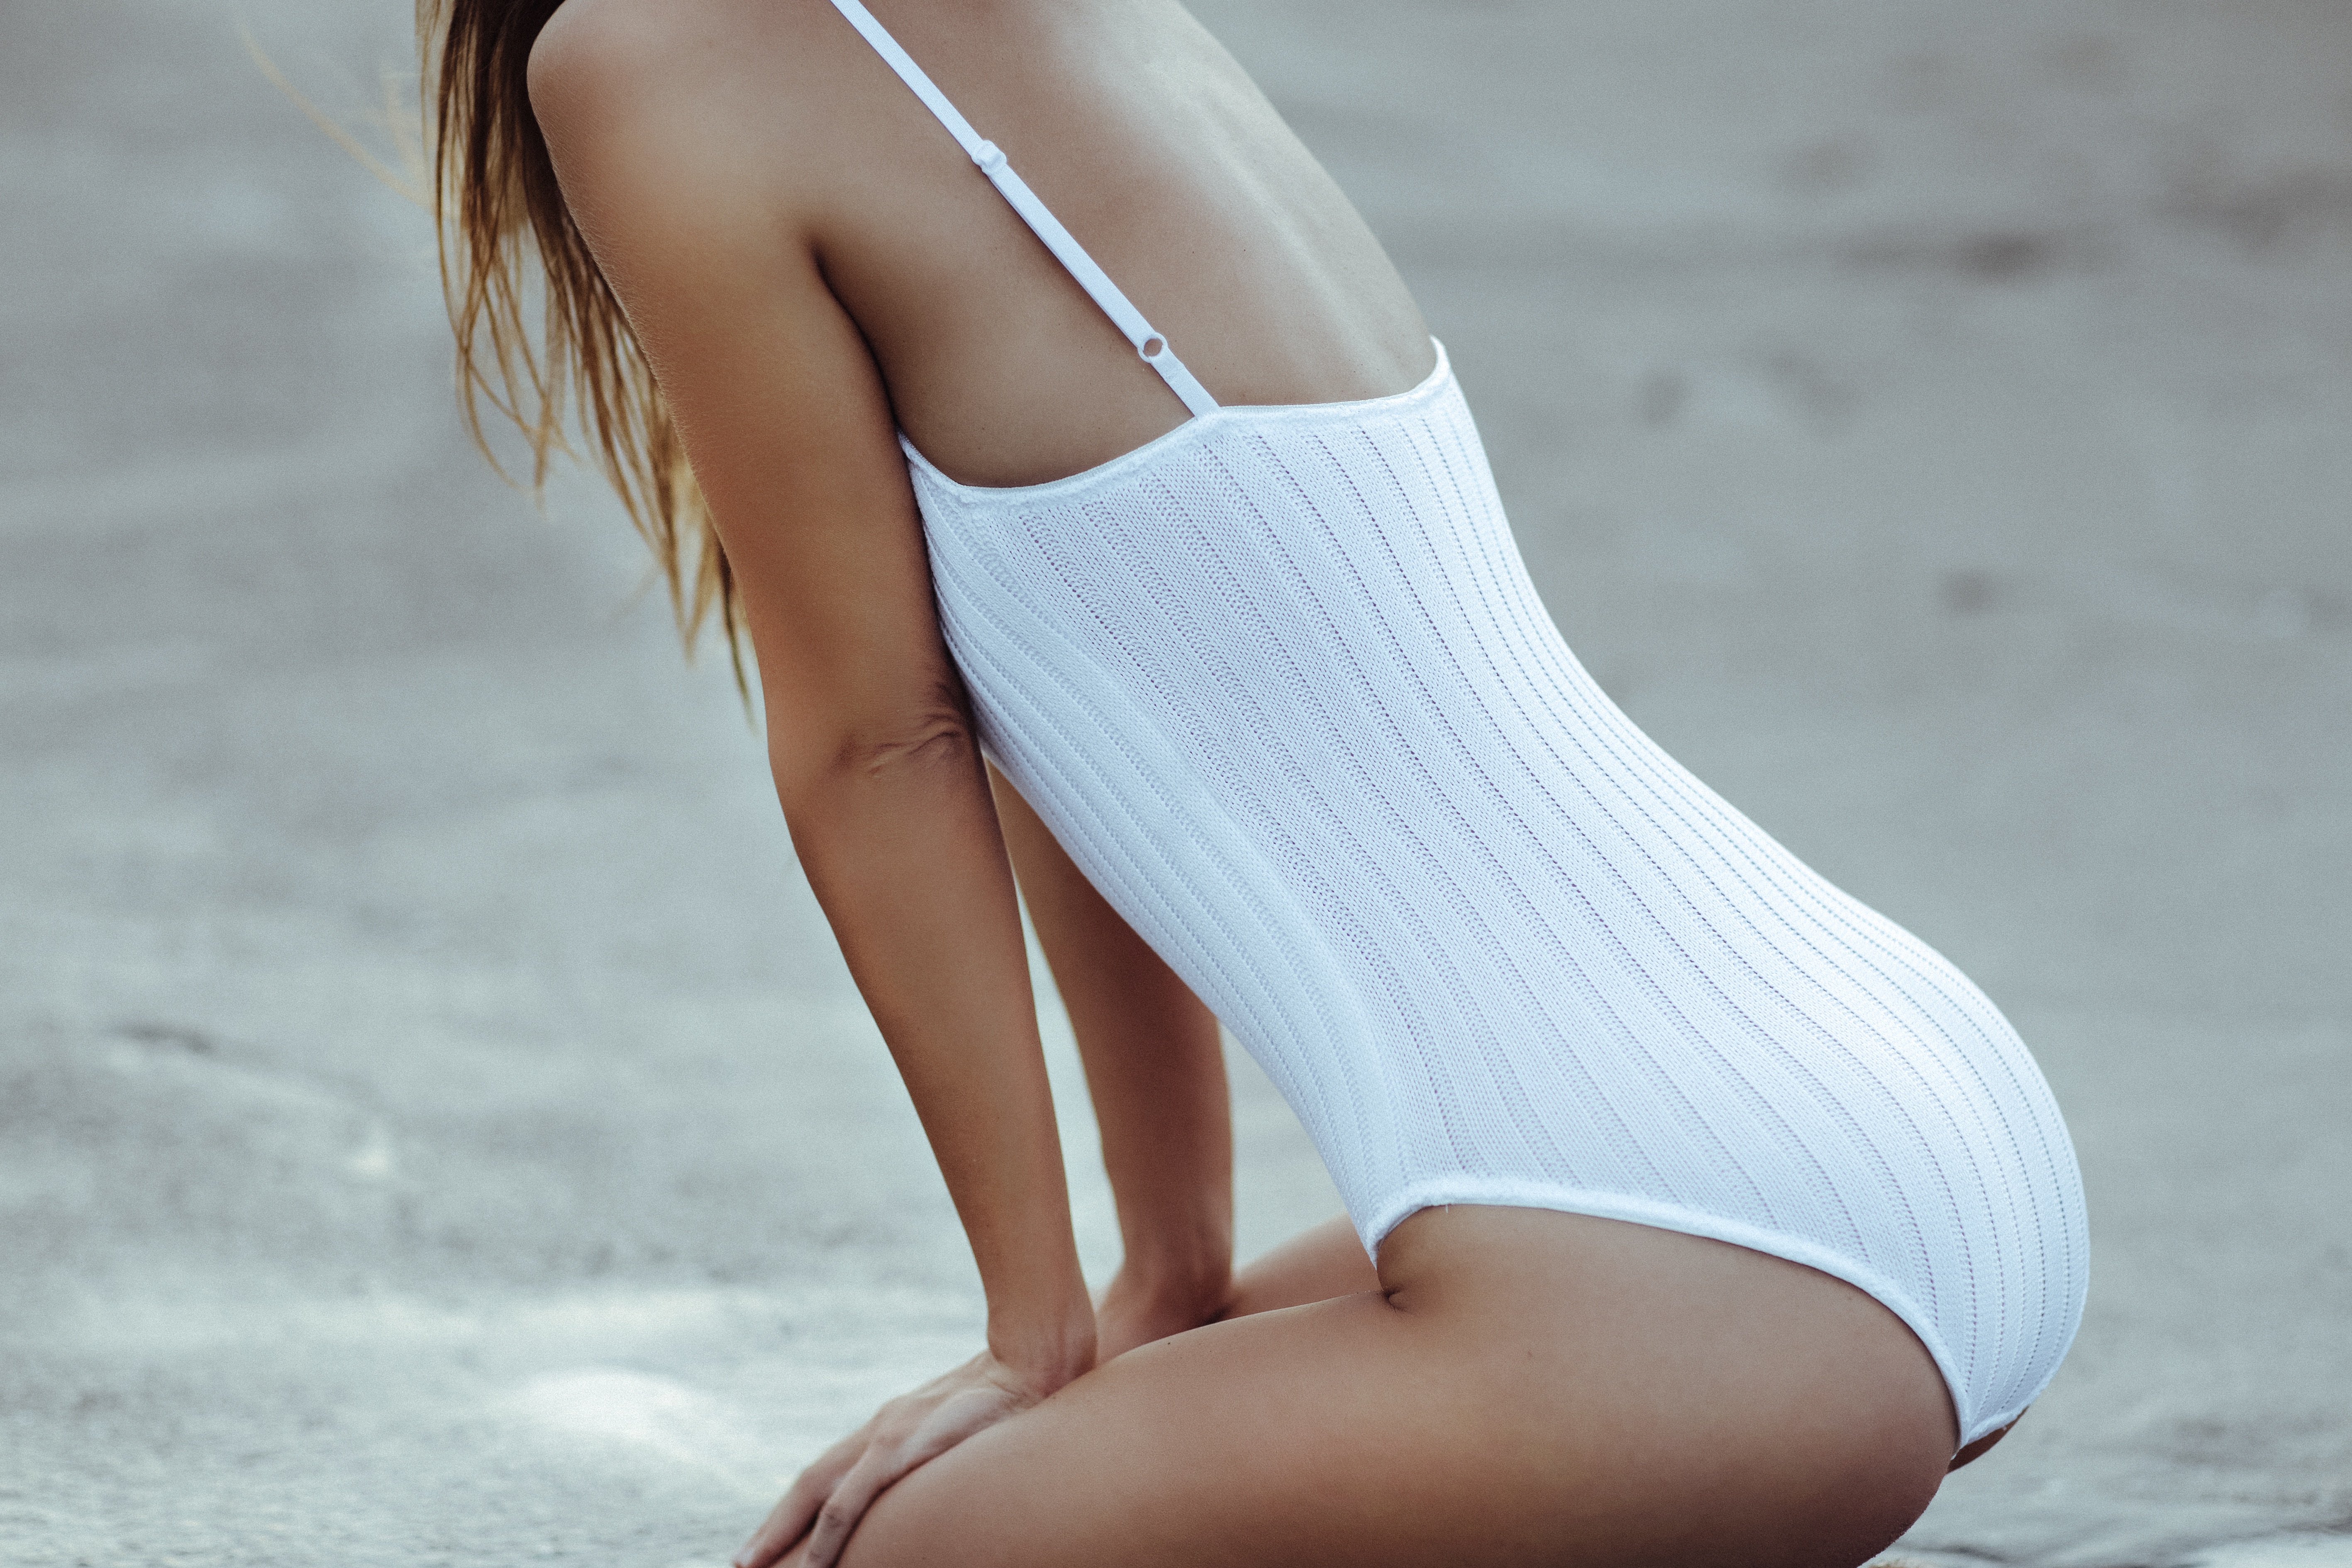
hand, leg, model, sitting, clothing, arm, human body, thigh, footwear, beauty, abdomen, photo shoot, sense, human positions, undergarment, supermodel